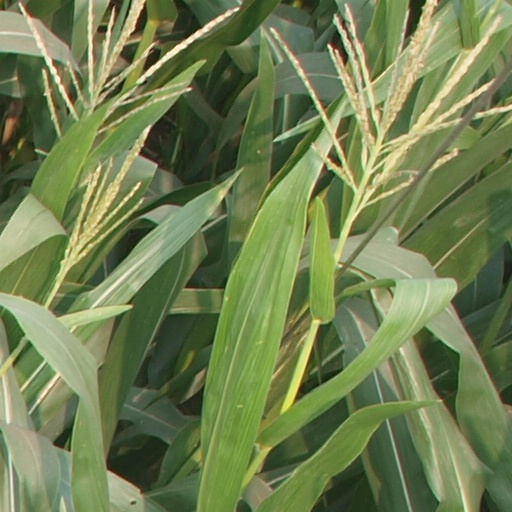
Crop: maize; corn